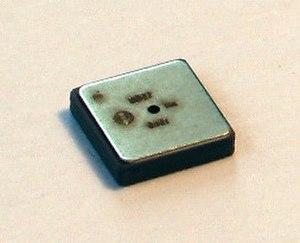
Un altimètre est un instrument de mesure permettant de déterminer la distance verticale entre un point et une surface de référence. Il renseigne l'altitude si la mesure est effectuée par rapport au niveau de la mer, la hauteur si c'est par rapport au niveau du sol local et le niveau de vol si c'est par rapport à une surface isobare théorique. Le niveau choisi est appelé calage altimétrique.